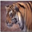
Label: tiger